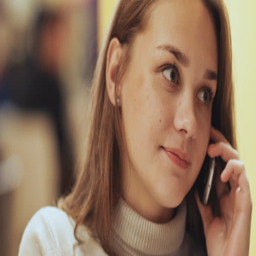
cute young girl talking on a cell phone .